Xander Houtkoop

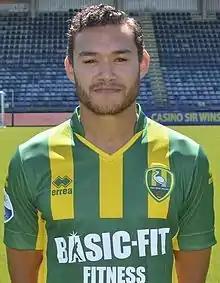

Xander Houtkoop (born 26 March 1989) is a Dutch former professional footballer who played as a winger. He formerly played for FC Emmen, Heracles Almelo, Go Ahead Eagles and ADO Den Haag. Houtkoop is known for his speed, creativity, close control and flair.